Liability (song)

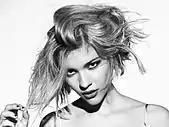
Tove Styrke released a "heavy electro-pop" version of the song, titled "Liability (Demo)"

Lorde performed "Liability" for the first time on "Saturday Night Live" in 2017. She sang the song with Antonoff, next to a piano while wearing a white bridal veil. Both Lorde and Antonoff brought several pieces to place on the piano to feel like when they initially wrote the song; these included a set of candles, a copy of Lorrie Moore's short story collection "Self-Help" (1985) and a framed picture of Swedish singer Robyn. "Rolling Stone" called it a "sparse, understated rendition." In a review for the episode, Chris White from "Paste" praised Lorde's performance, stating that the singer may be "remembered as the best musical performance" of the show's season. Vish Khanna from "Exclaim" described the performance as "artfully shot," with a piano accompaniment from Antonoff to back a "raw, emotional vocal" which was compared to American musicians Patti Smith and Paul Westerberg.